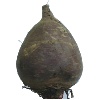
Label: Beetroot 1